2006 Pro Bowl

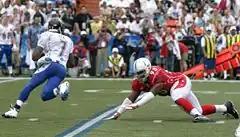
NFC quarterback Michael Vick scrambles past Dwight Freeney.

Jake Delhomme of the Carolina Panthers took over at quarterback at the start of the third quarter, and hit Steve Smith, with three straight passes. The Carolina Panthers provided the NFC's team with their coaching staff, and with the Panthers' quarterback and wide receiver running the offense, the NFC moved quickly down the field. The drive stalled at midfield, and the NFC punted it away. After the AFC's drive, led by Chiefs' quarterback Trent Green, ended in a punt, Delhomme once again moved the NFC downfield before being sacked by Casey Hampton, forcing a fumble that was recovered by the AFC's Marcus Stroud. The NFC's defense once again responded, and on the third play of the drive, Derrick Brooks returned an interception 59 yards for a touchdown that gave the NFC the lead at 17–10. After the AFC punted away their next drive, Santana Moss fumbled the ball away in AFC territory. Green led the AFC down the field again, thanks in large part to a 20-yard run by his Chiefs teammate, Larry Johnson. Green tied the game at 17–17 with a one-yard quarterback sneak. Matt Hasselbeck took over for the NFC again, and led the team on a scoring drive, ending with a 22-yard field goal by Rackers that gave the NFC the lead again. Steve McNair came in for a play at AFC quarterback, and promptly fumbled the ball away. After the NFC punted the ball away, McNair came back and lost another fumble, giving the NFC the ball on their own 18-yard line. Following the fumble, the AFC switched to a shotgun formation. After another Rackers field goal, the AFC took over on their own 26 with 1:10 left. McNair brought the AFC to midfield, but could not get them the touchdown they needed, and the game ended on a sack by the New York Giants' Michael Strahan. Brooks was given the Most Valuable Player award.